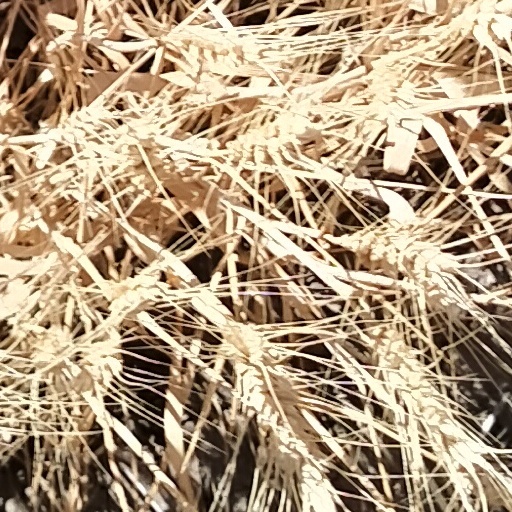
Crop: wheat